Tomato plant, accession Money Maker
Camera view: tilt-top (135 deg); turntable rotation: 30 degrees
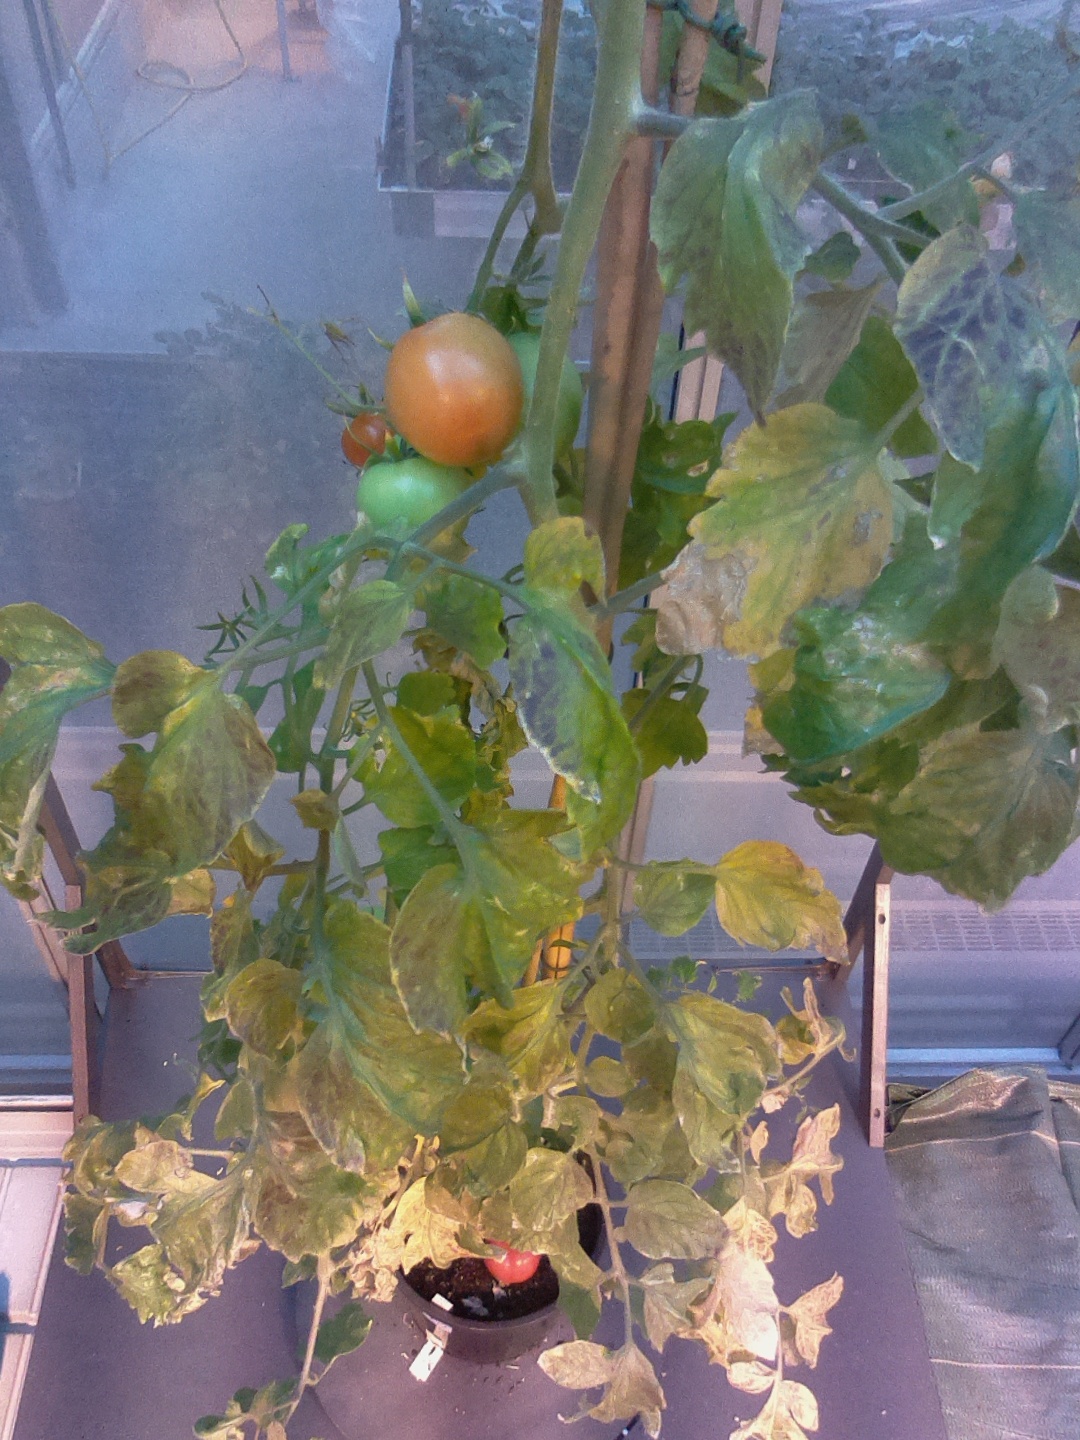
BBCH growth stage 81: 10%-20% of fruits show typical fully ripe color